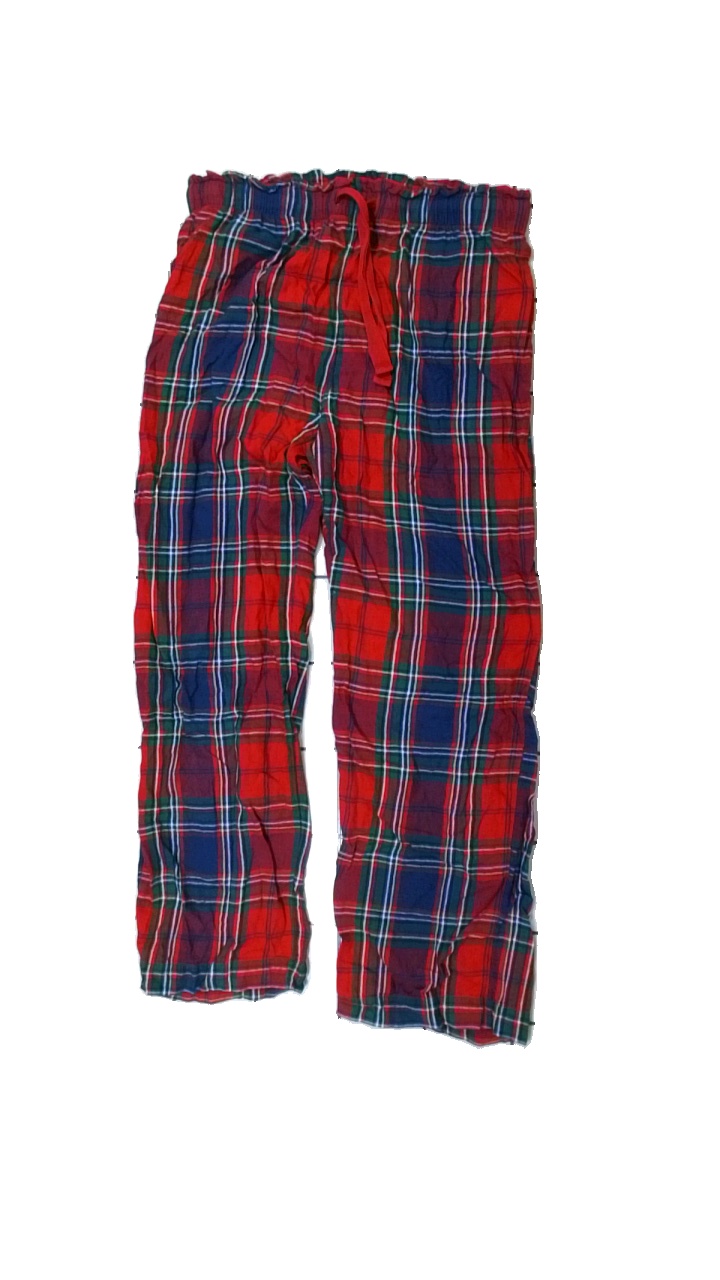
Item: Pajamas (Ladies)
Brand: Missing
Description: rutiga pyjamas byxor, noppriga
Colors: Red, Blue, Green, Multicolor
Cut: Regular
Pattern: Checkered print
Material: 100% cotton
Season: All
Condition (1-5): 3
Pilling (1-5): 3
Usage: Export
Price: <50